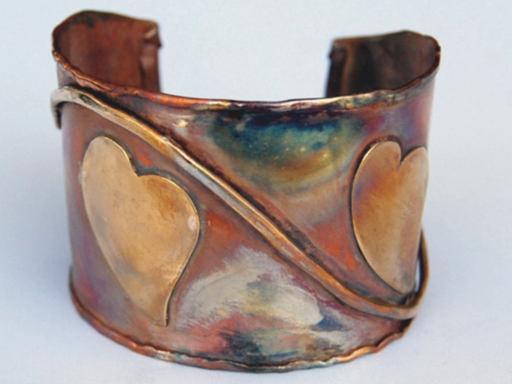
Material: metal